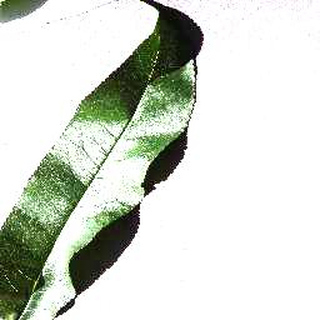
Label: healthy_peach